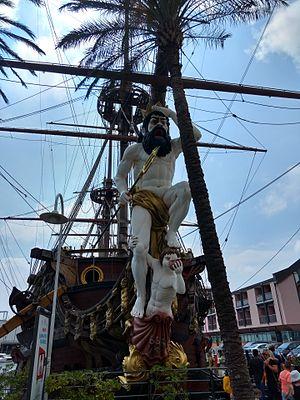
Un galion est un grand navire à voiles armé, naviguant en escorte, destiné aux échanges avec les colonies européennes entre le XVIᵉ et le XVIIIᵉ siècle.